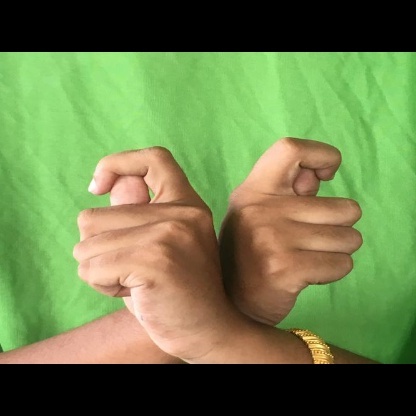
Mudra: Berunda